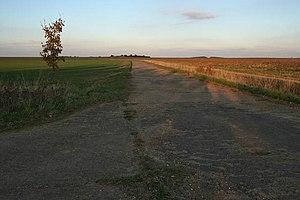
L'organisation défensive du Royaume-Uni durant la Seconde Guerre mondiale est la résultante de l'ensemble des mesures instaurées en Grande-Bretagne par le gouvernement de Winston Churchill — le « cabinet de guerre » — pour faire face à la menace d'une invasion militaire amphibie et aéroportée par les armées du Troisième Reich après la défaite alliée à l'issue de la bataille de France de mai-juin 1940 mais également pour faire face à la guerre aérienne menée par l'Allemagne nazie contre le Royaume-Uni jusqu'à la fin du conflit. Elle a entraîné une mobilisation des militaires et de la population civile de toutes les classes sociales sur une très grande échelle en réponse à la menace d'invasion par les forces armées allemandes en 1940 et 1941.